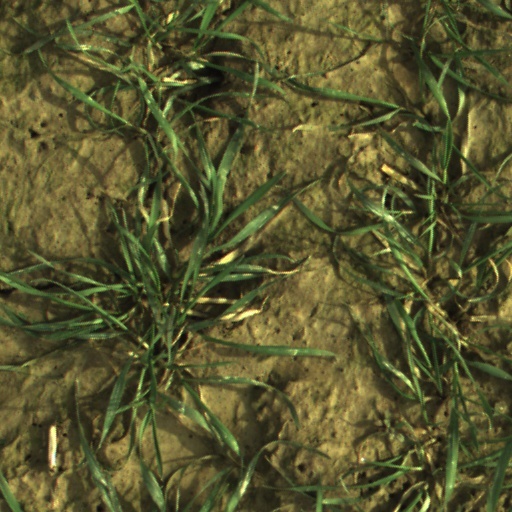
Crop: wheat